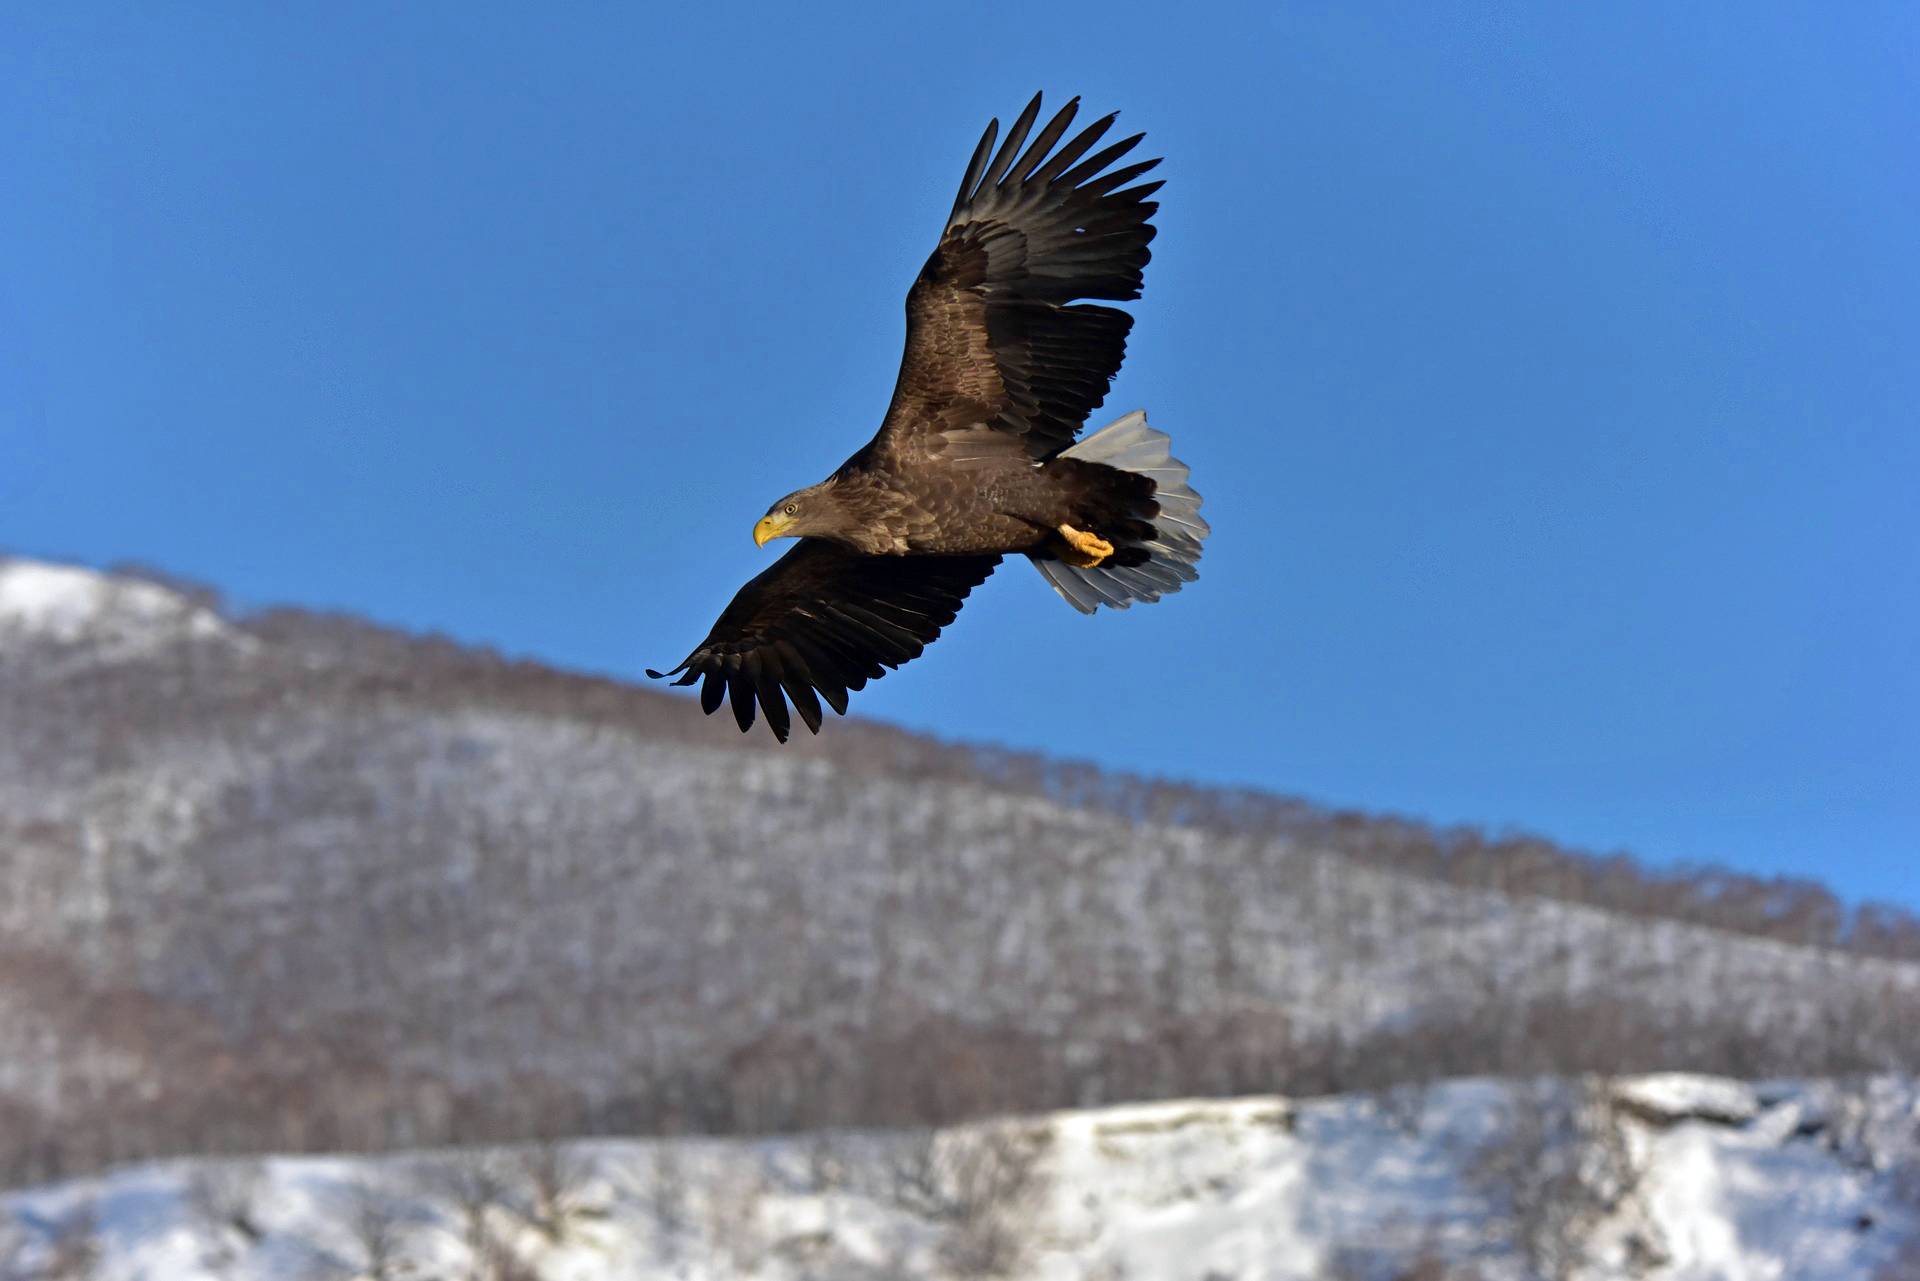
animals, bird, bird of prey, eagle, accipitriformes, golden eagle, beak, accipitridae, condor, wing, vulture, buzzard, bald eagle, wildlife, andean condor, organism, adaptation, falconiformes, kite, hawk, california condor, tail, falcon